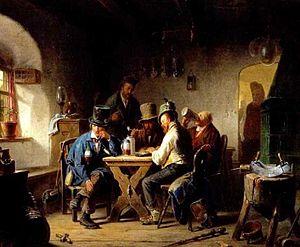
Karl von Enhuber, né le 16 décembre 1811 à Hof, dans le Voigtland et mort le 6 juillet 1867 à Munich, est un peintre allemand de genre.